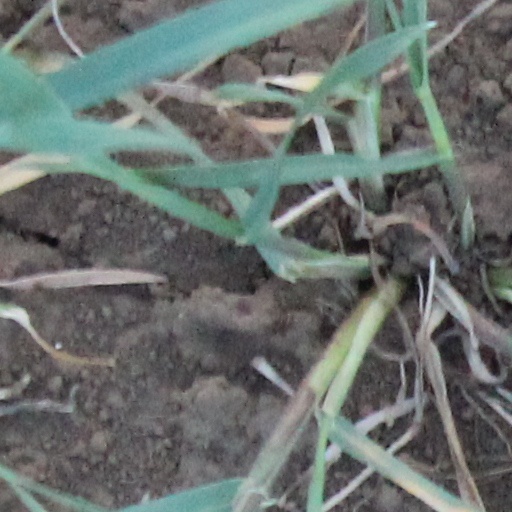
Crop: wheat